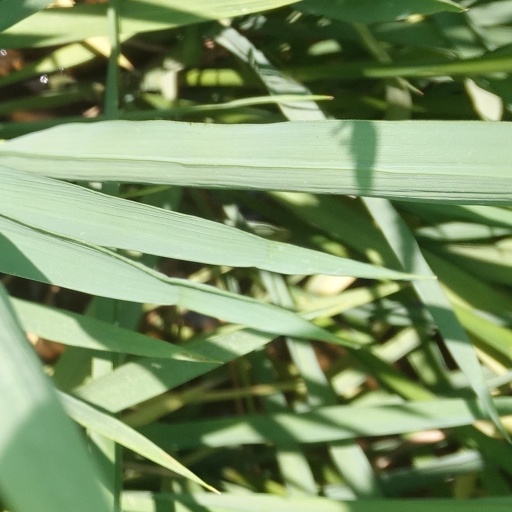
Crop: rice